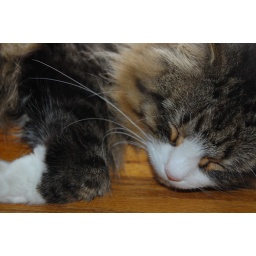
6.26.09. lila just loves her window so much. she's perfected the art of sleeping in it!